Murasaki (novel)

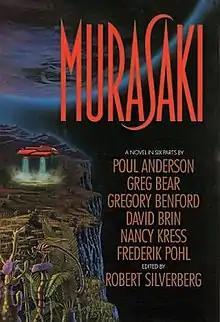
First edition (publ. Bantam BooksCover art by Stephen Youll)

Murasaki is a 1992 "shared universe" hard science fiction novel in six parts to which Poul Anderson, Greg Bear, Gregory Benford, David Brin, Nancy Kress and Frederik Pohl each contributed one chapter; it was edited by Robert Silverberg. It is the first anthology of this type to be entirely conceived and written by winners of the Nebula Award.